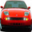
Label: automobile